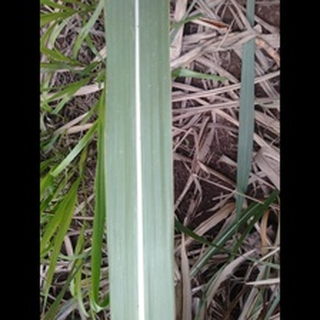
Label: healthy_sugarcane